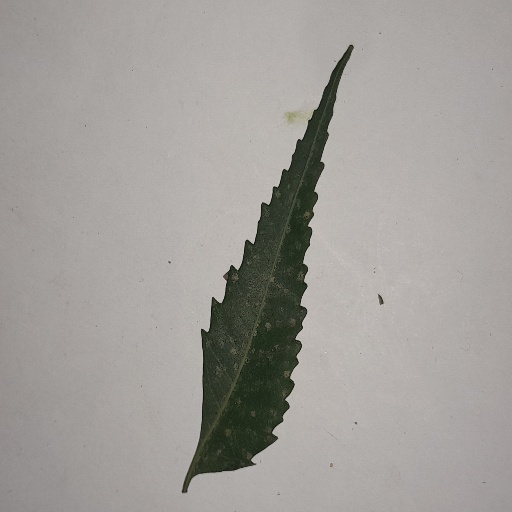
Species: Neem
Leaf condition: Powdery Mildew